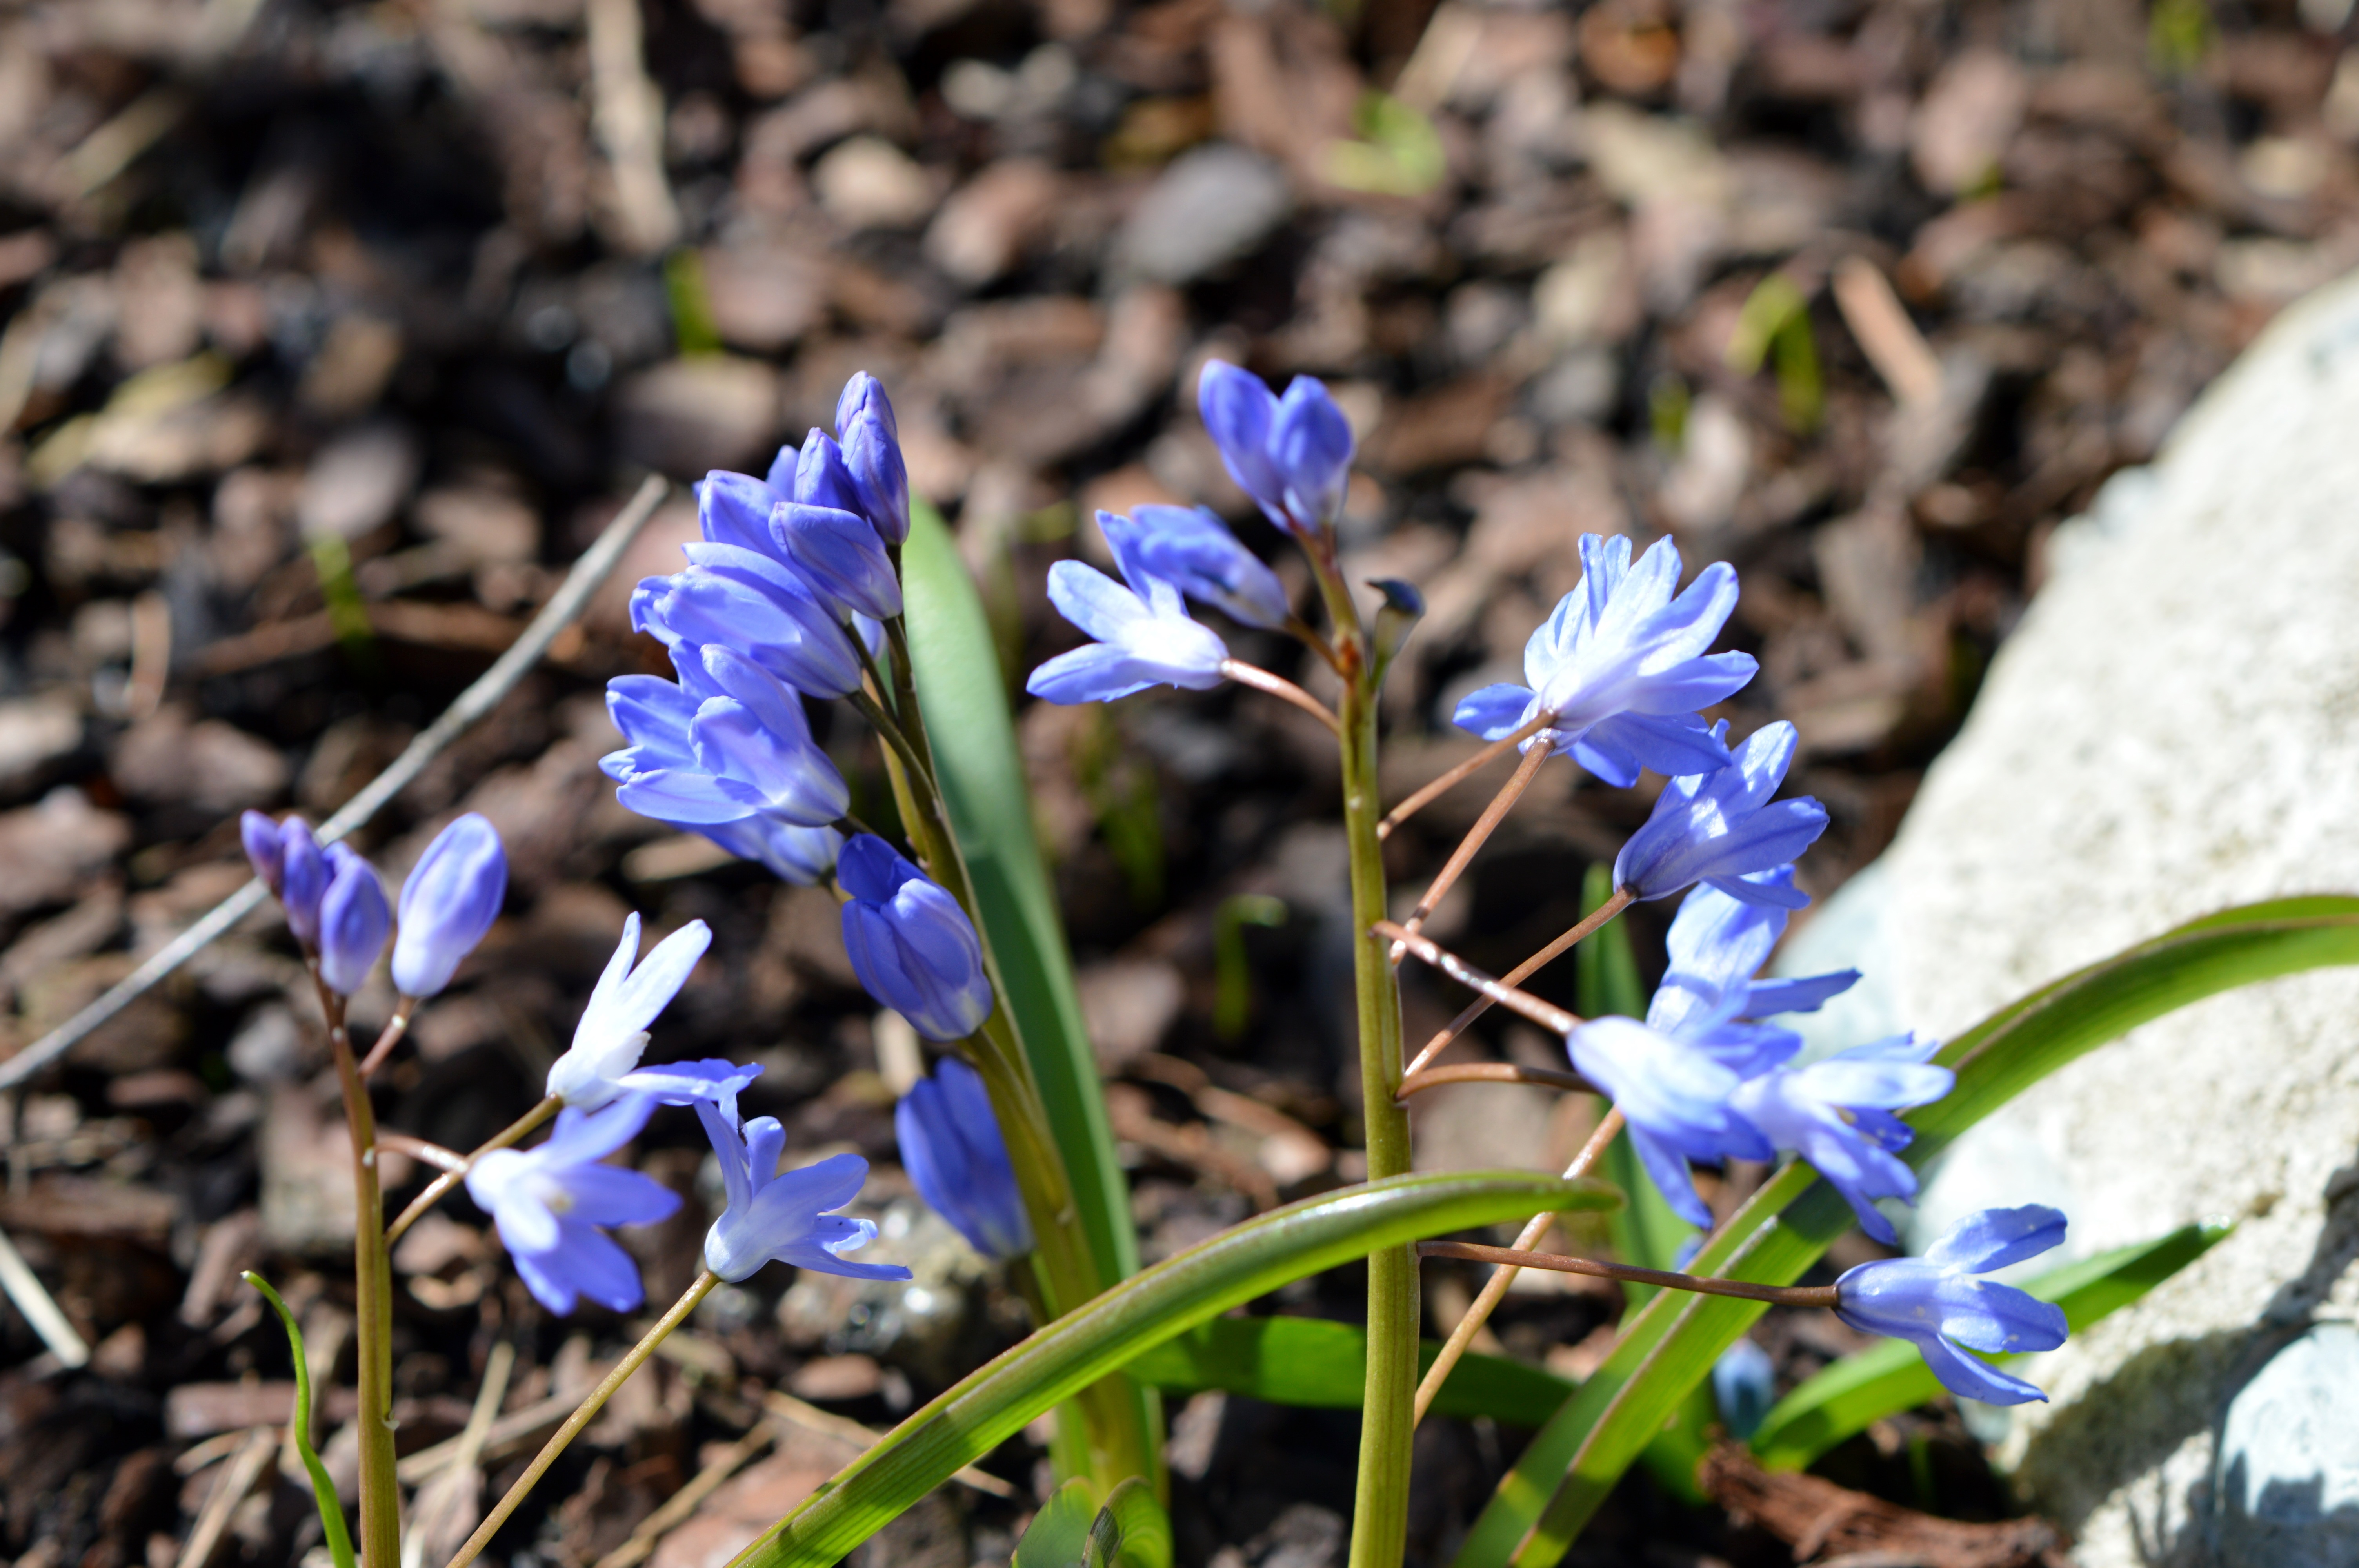
nature, plant, flower, bloom, herb, botany, blue, close, flora, wildflower, scilla, flowering plant, land plant, iris family